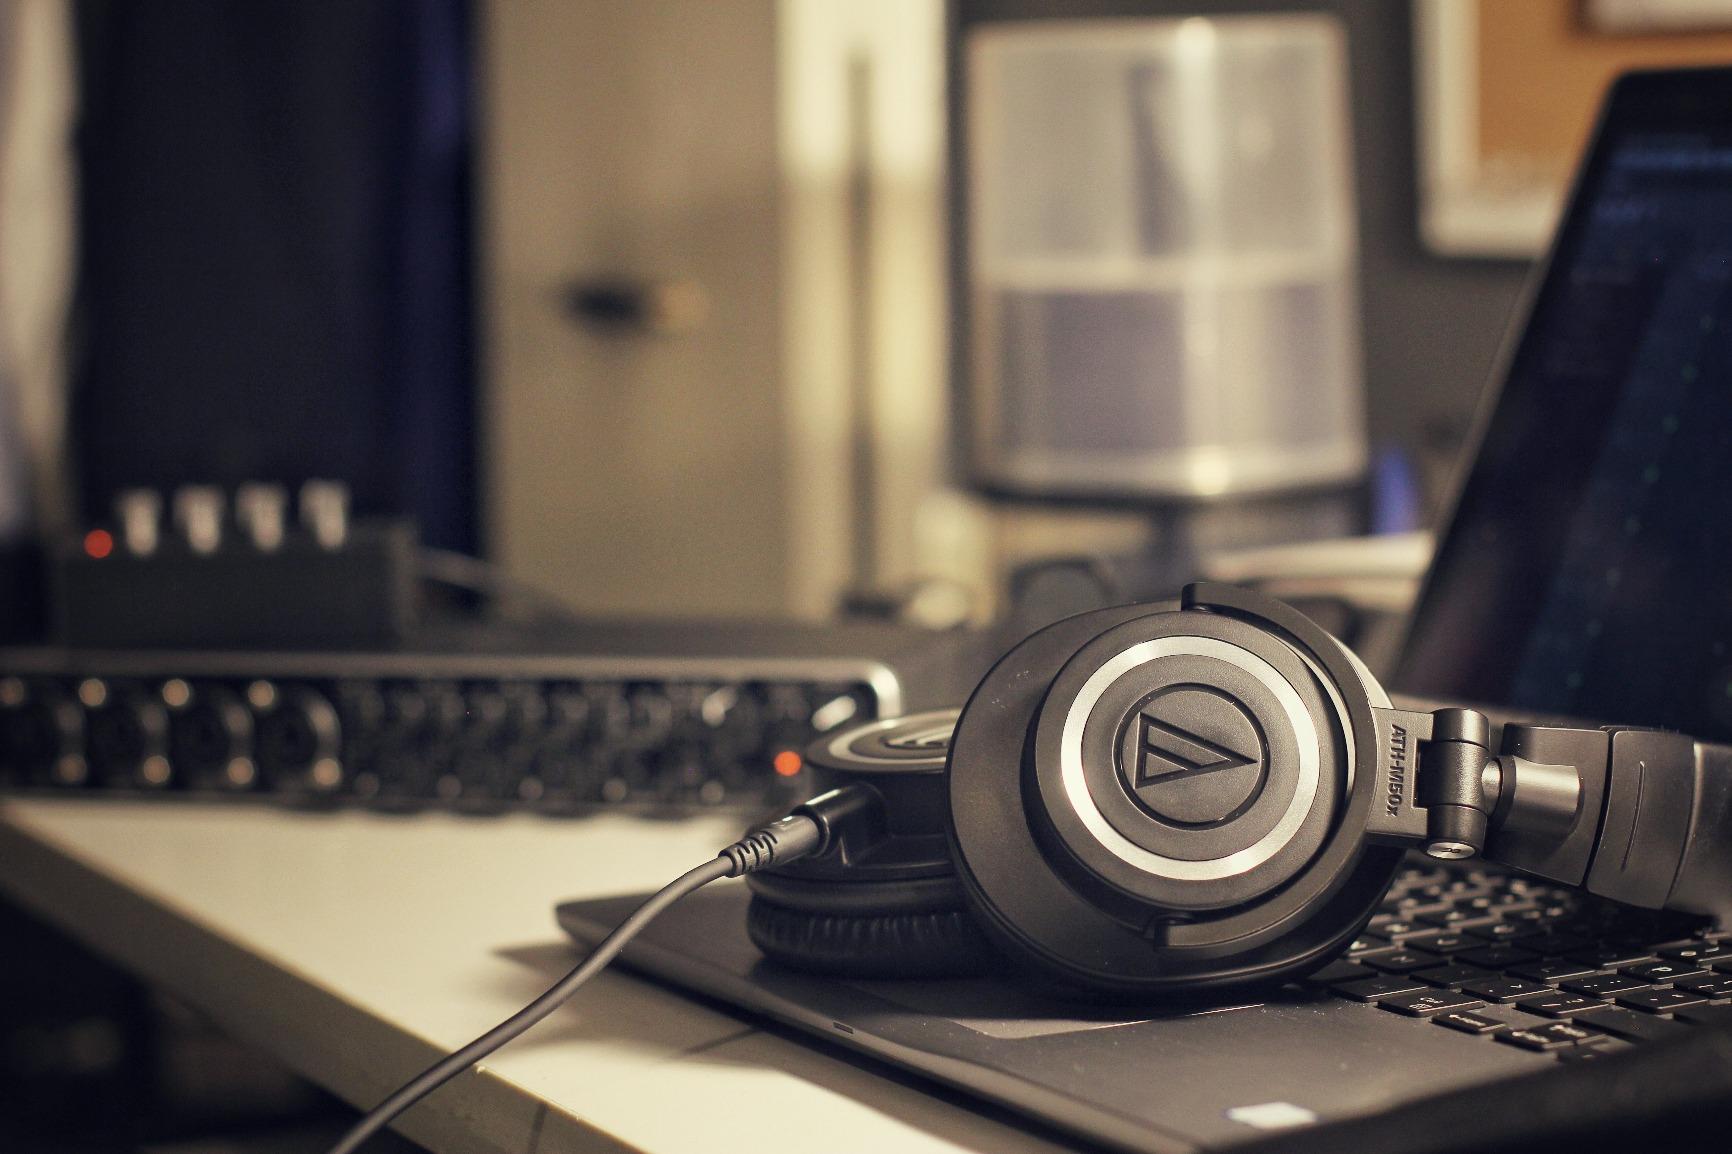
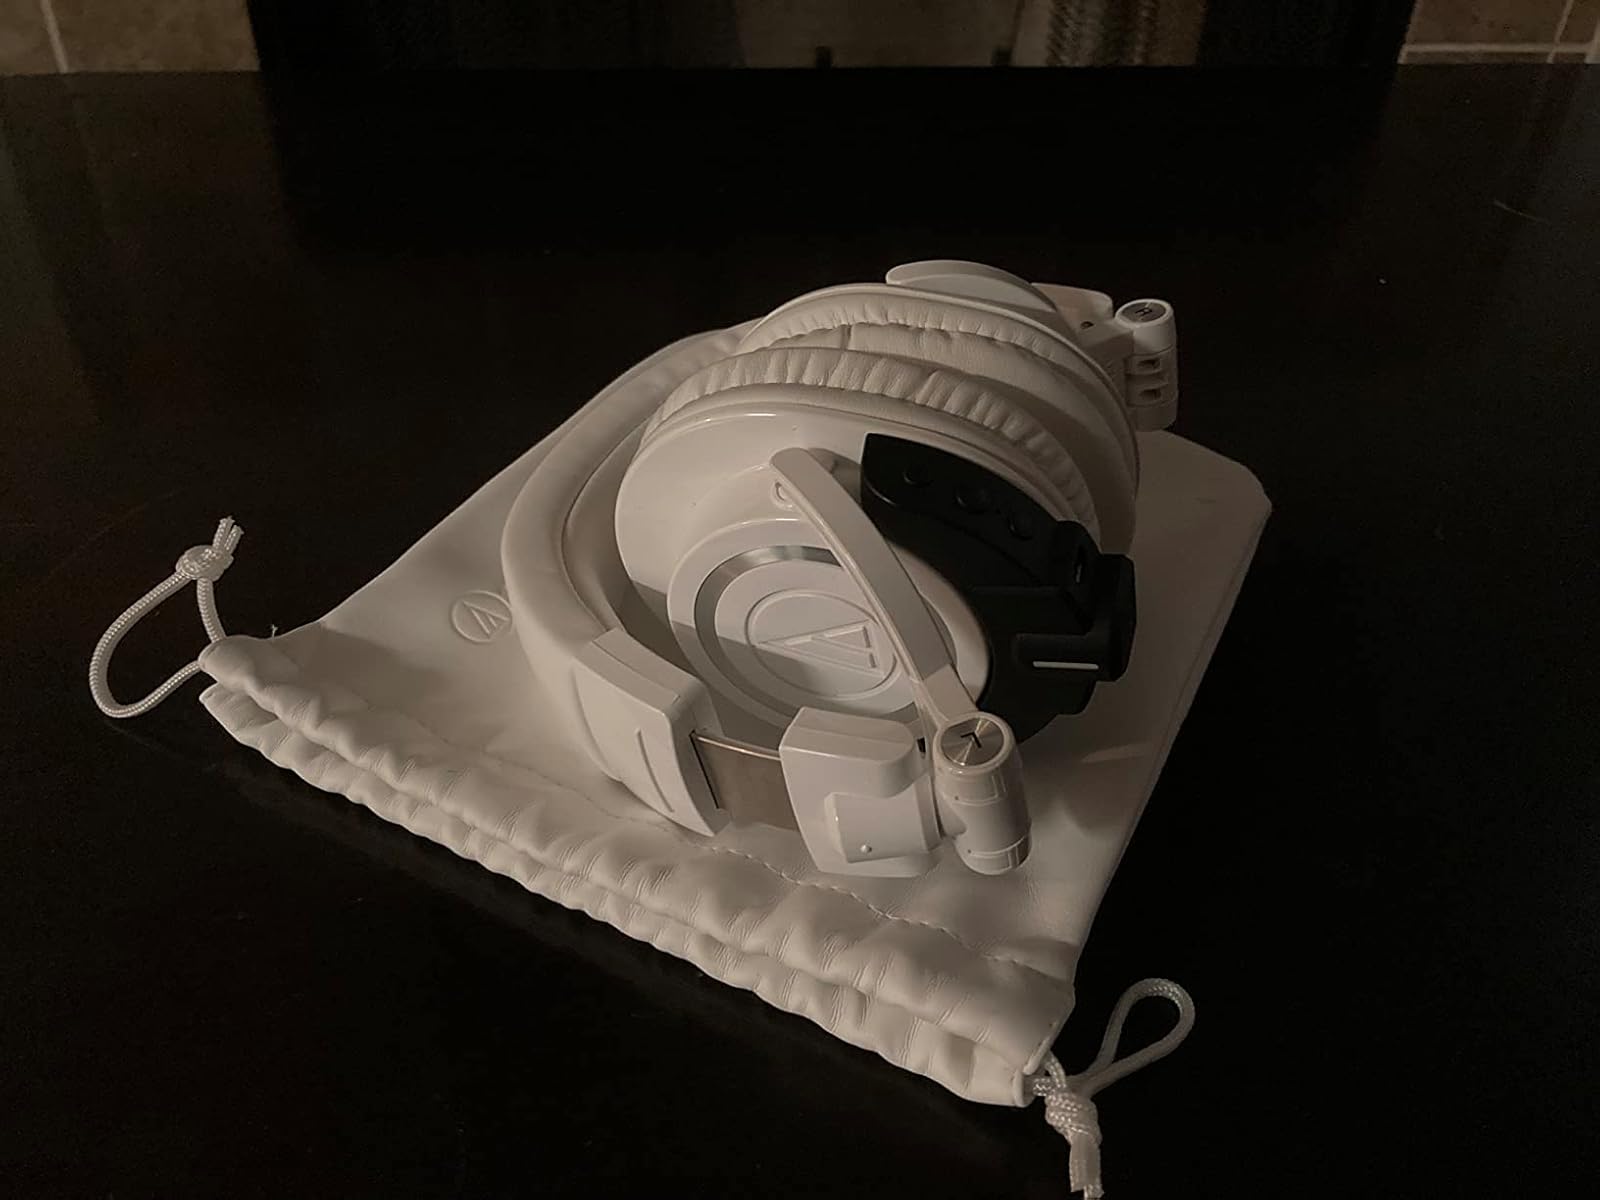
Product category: headphones
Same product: no